Bedburg-Königshoven (Mesolithic antler frontlets)

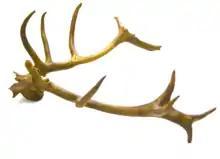
Side view of the RGZM copy of Bedburg-Königshoven antler frontlet 1.

There are not more than a handful of sites with related findings. Antler caps are also known from the Early Mesolithic sites of Hohen Viecheln, Star Carr, Berlin-Biesdorf and Plau. Most of the antler caps from these sites were treated in a different manner. Existing perforations are located on the parietal bone (Hohen Viecheln, Star Carr). In most cases the antlers were shortened (Hohen Viecheln, Plau, Star Carr), thinned (Berlin-Biesdorf, Hohen Viecheln, Plau, Star Carr) or gouged (Berlin-Biesdorf, Star Carr), thus keeping their “antler-look” whilst losing much of their weight.